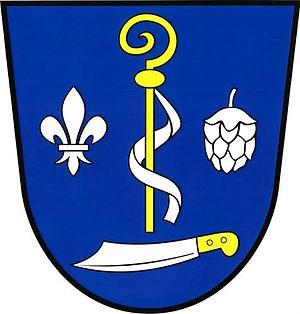
Kvášňovice est une commune du district de Klatovy, dans la région de Plzeň, en République tchèque. Sa population s'élevait à 115 habitants en 2017.